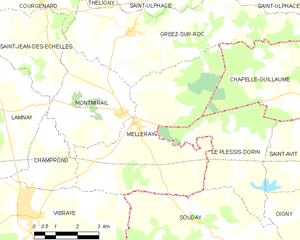
Carte des communes françaises